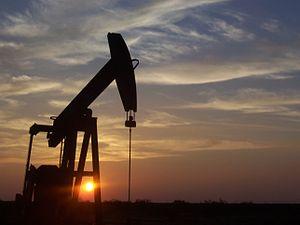
Chevalet de pompage au sud de Midland dans le Texas
L'ouest du Texas est une région dont les paysages ont plus de points communs avec ceux des États du Sud-Ouest des États-Unis qu'avec le reste de l'État texan. Cette zone est située dans le nord du désert de Chihuahua. Les hautes montagnes qui composent la zone ont un climat de nuits froides et de journées chaudes.